John Neales

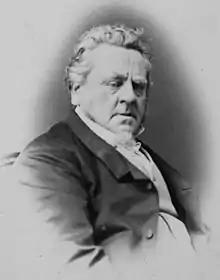

John Bentham Neales (13 June 1806 – 31 July 1873), frequently referred to as "J. Bentham Neales" or "Bentham Neales", was a businessman and politician in the early days of South Australia, by some regarded as the "Father of Mining in South Australia".